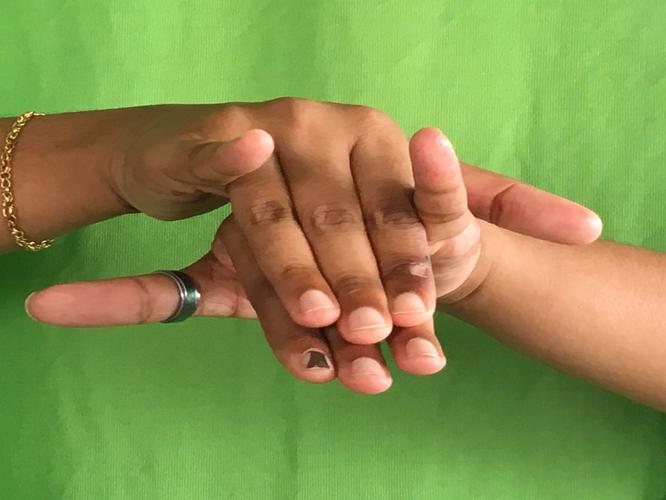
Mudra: Varaha
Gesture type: double_hand